Division Bus Rapid Transit

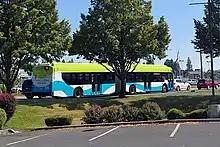
A 60-foot, articulated Spokane Transit Authority bus, operating as route 25, makes its way south at the North Division Y. Transit service along Division Street began to be upgraded in 2017 to utilize the larger buses on a full-time basis.

Work to begin developing the existing "#25 Division" bus route into a high performance transit line began in April 2012, when Spokane Transit's Board of Directors approved a $1.2 million grant request to the Federal Transit Administration to study ways the route could be improved to handle an increase efficiency and an increase in passengers. Early ideas included installing dedicated bus and business access lanes, traffic signal prioritization, off-board ticketing, and increasing bus frequency. The STA Board cited another desire for the study – recognizing the potential for infill development and redevelopment of land to occur along the largely-commercial Division Street, which would gradually transform it into a denser, mixed-use corridor, thereby increasing the already-high transit demand along the corridor.